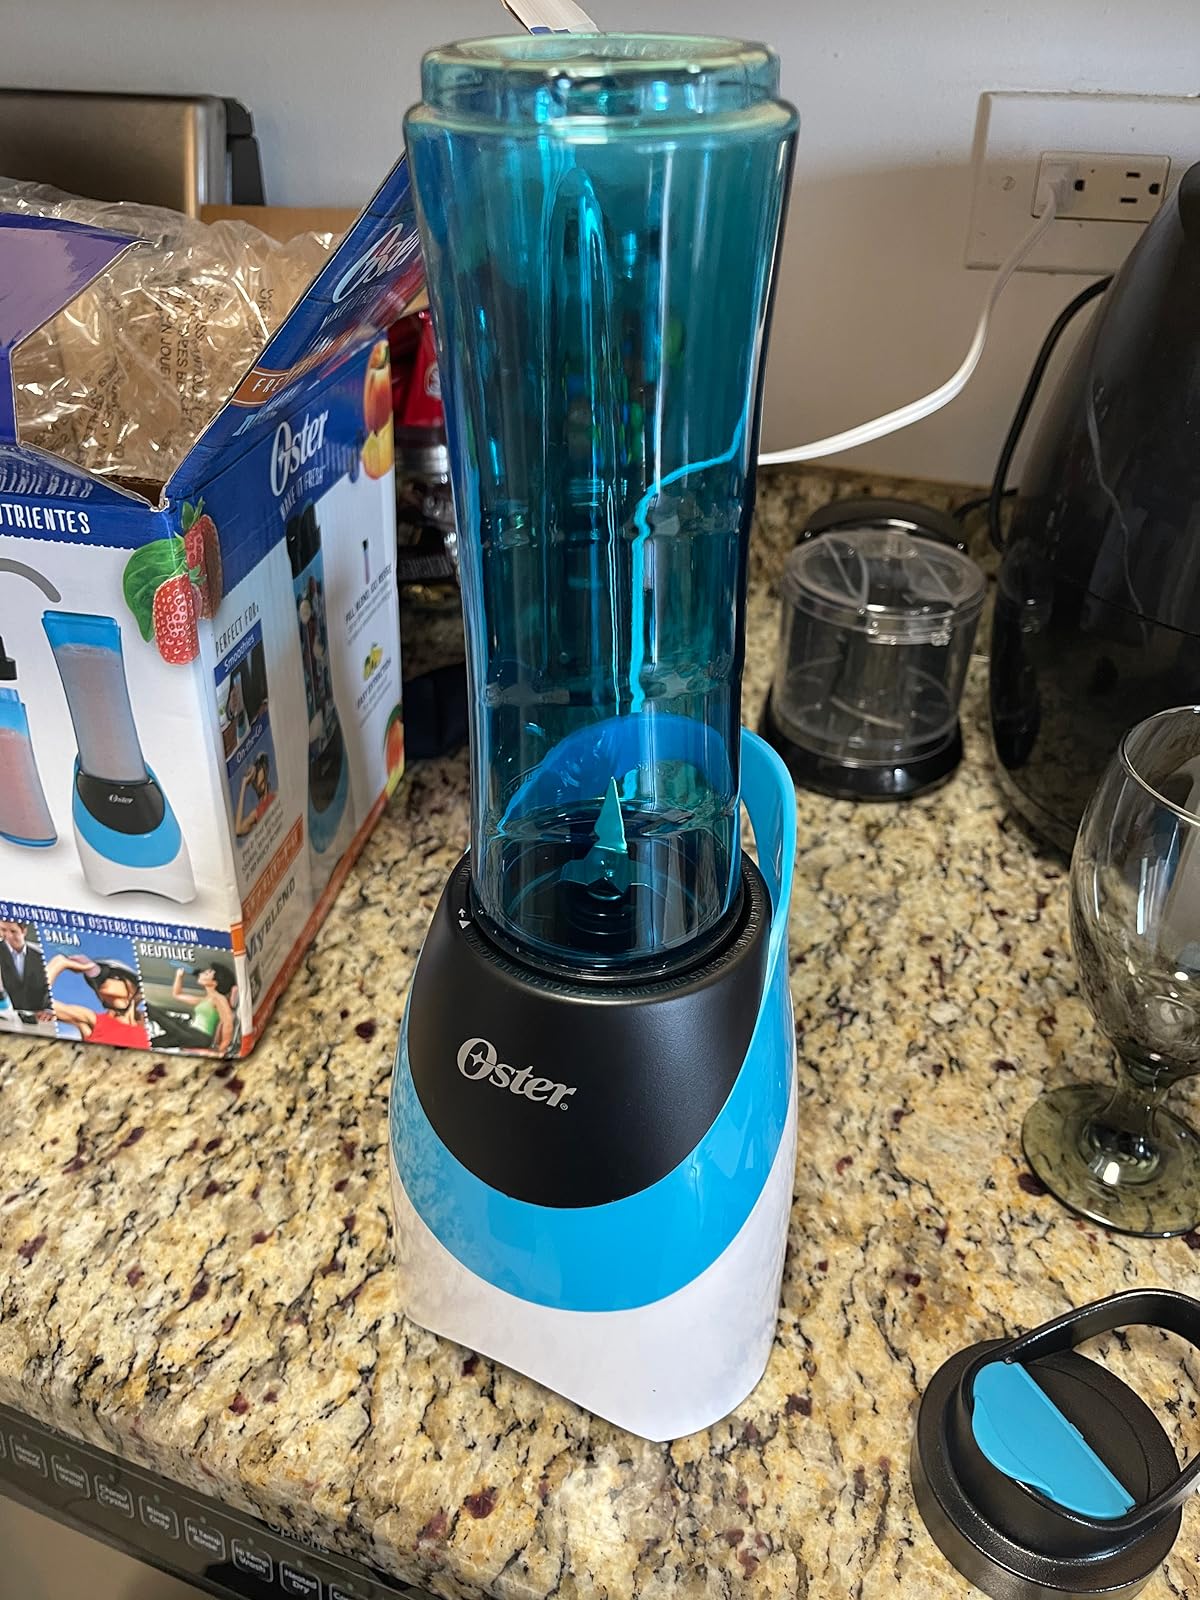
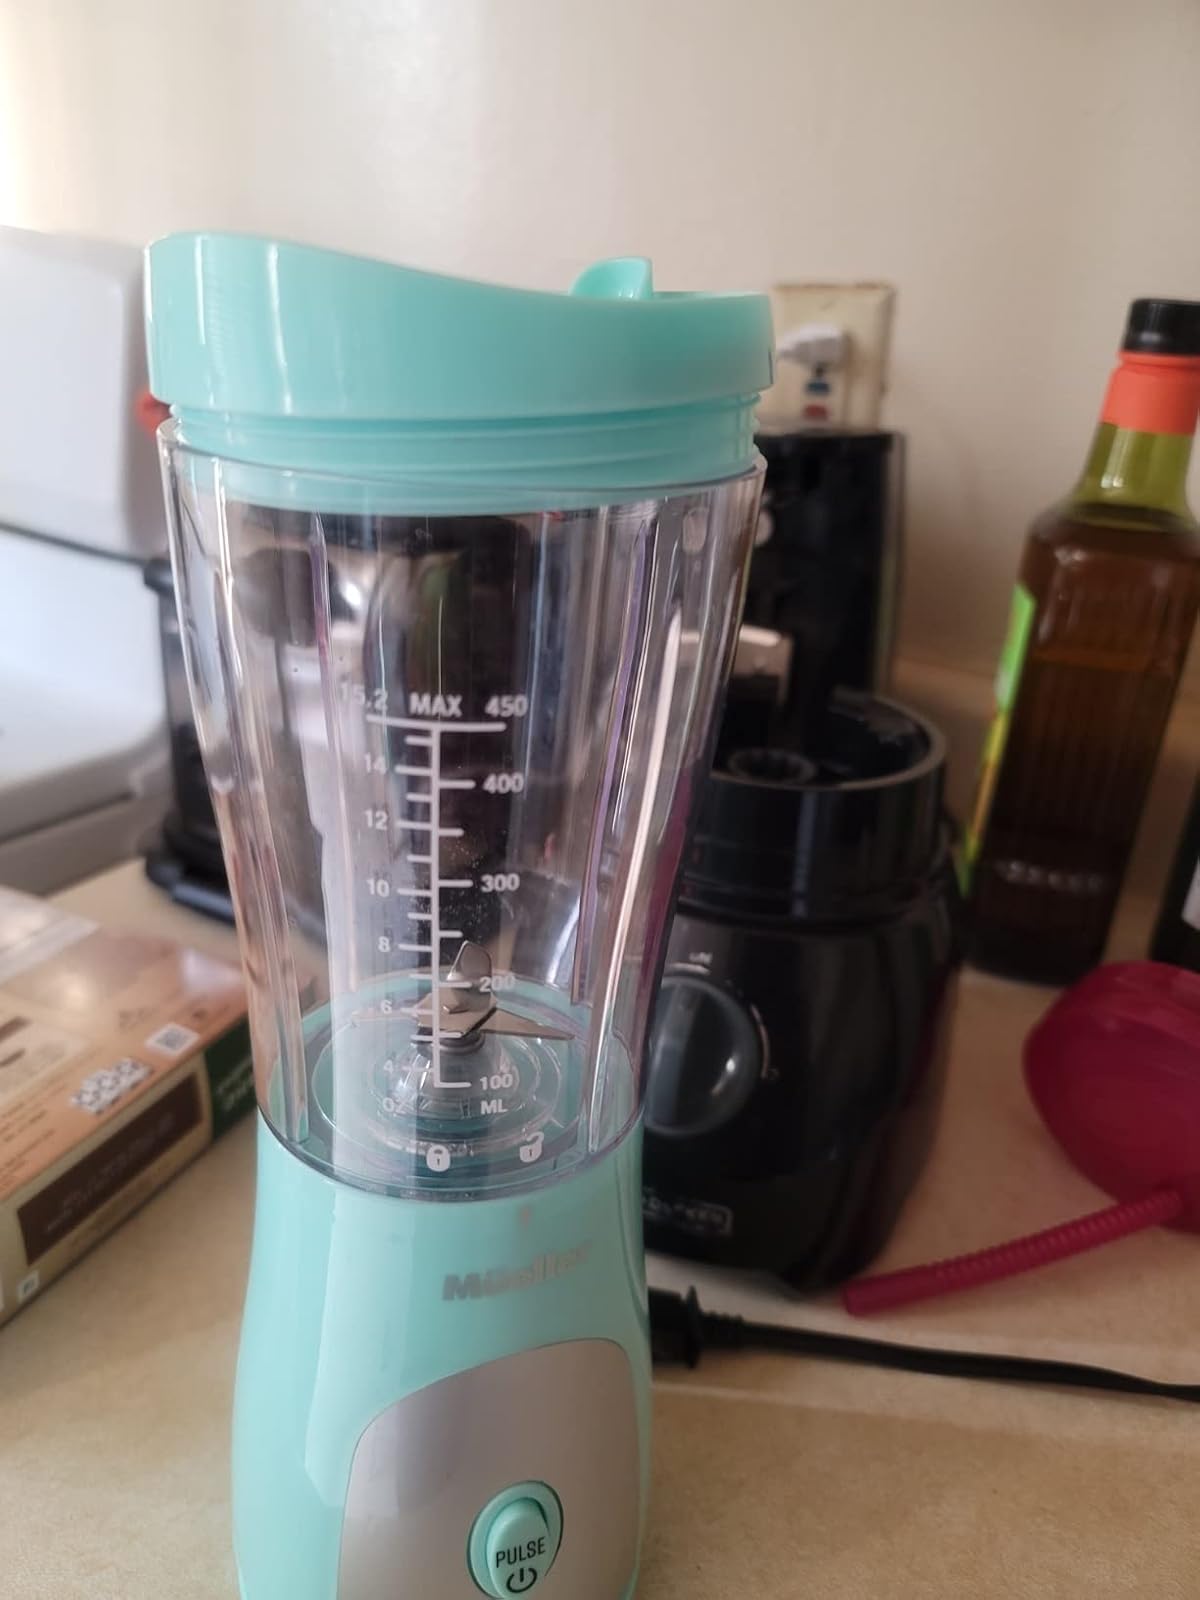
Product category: items_blender
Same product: no